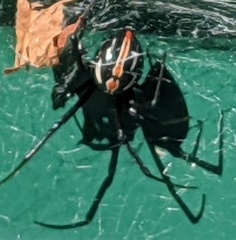
Species: Lactrodectus_hesperus